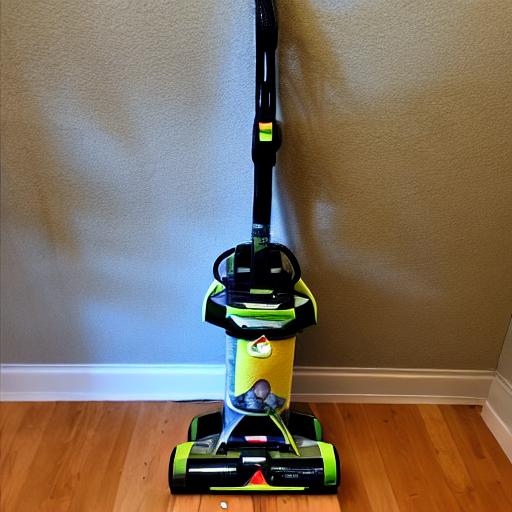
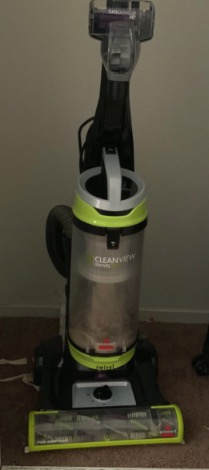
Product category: items_vacuum
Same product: no